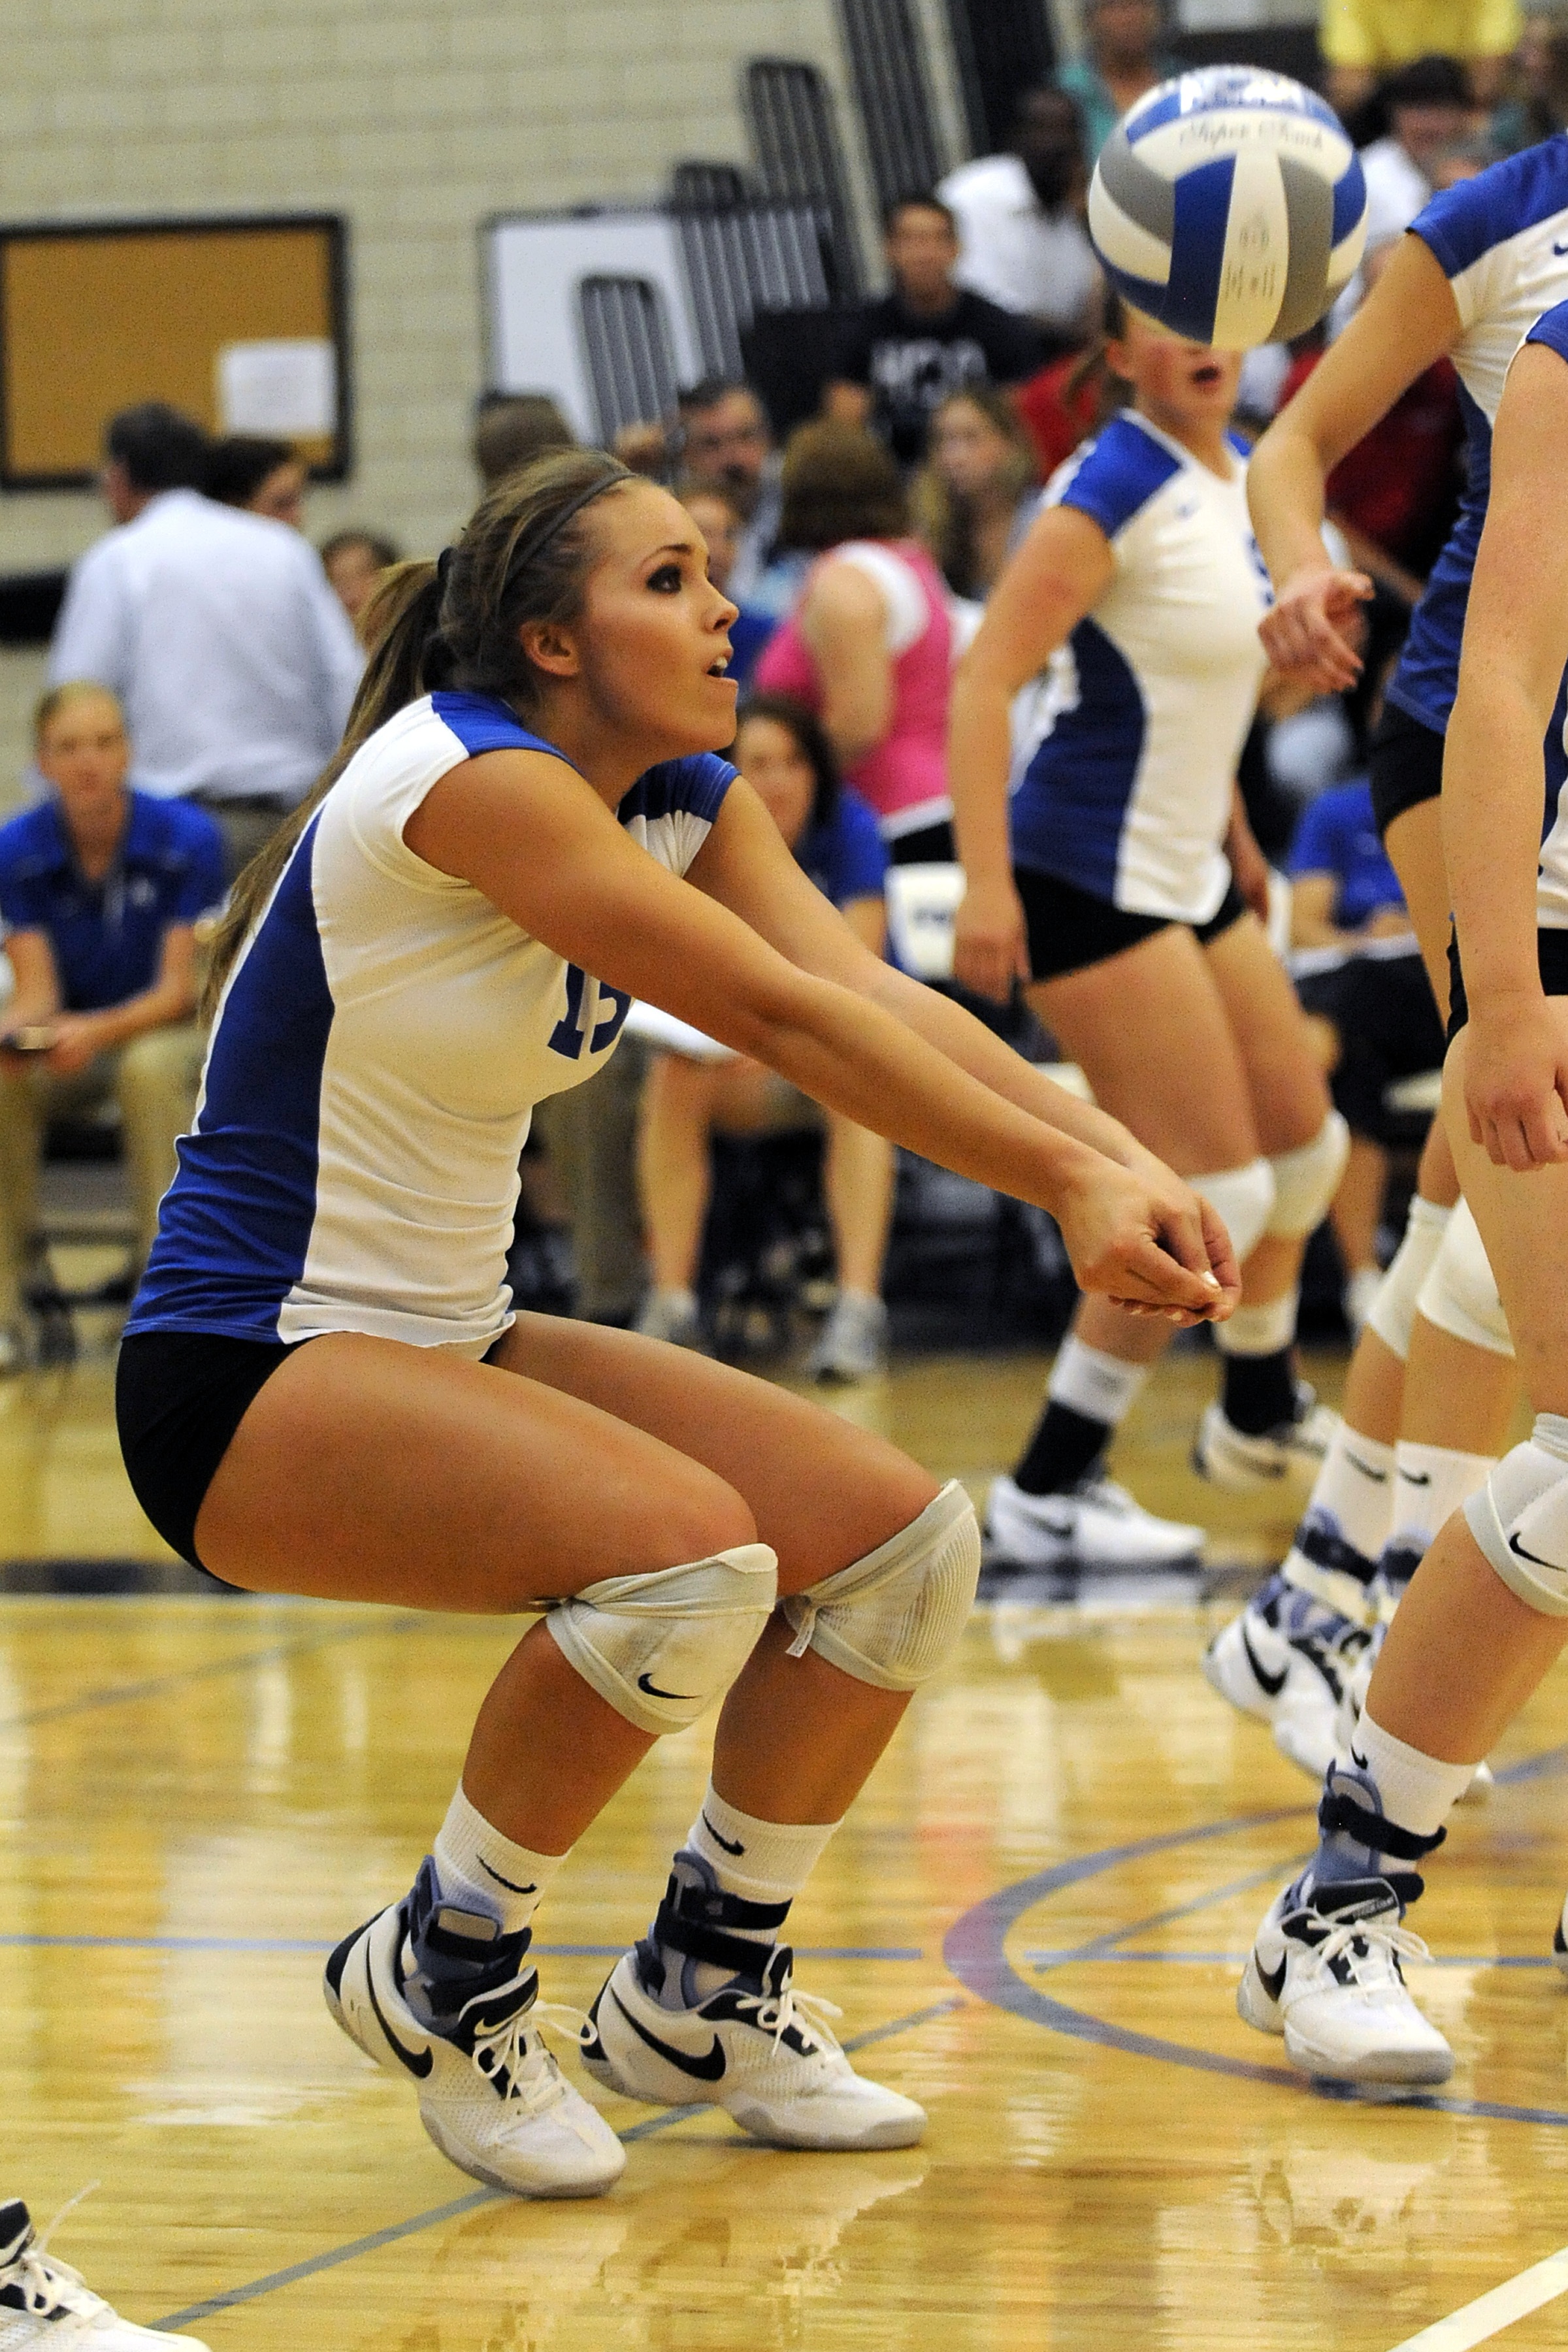
girl, sport, game, female, competition, team, women, sports, net, ball, match, court, serve, volleyball, return, ball game, volleyball player, team sport, ball over a net games